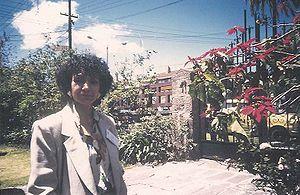
Luisa Valenzuela, née le 26 novembre 1938 à Buenos Aires, est une écrivaine et journaliste argentine.